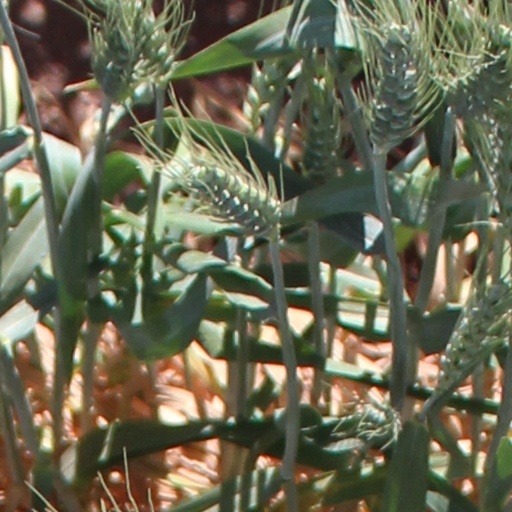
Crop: wheat